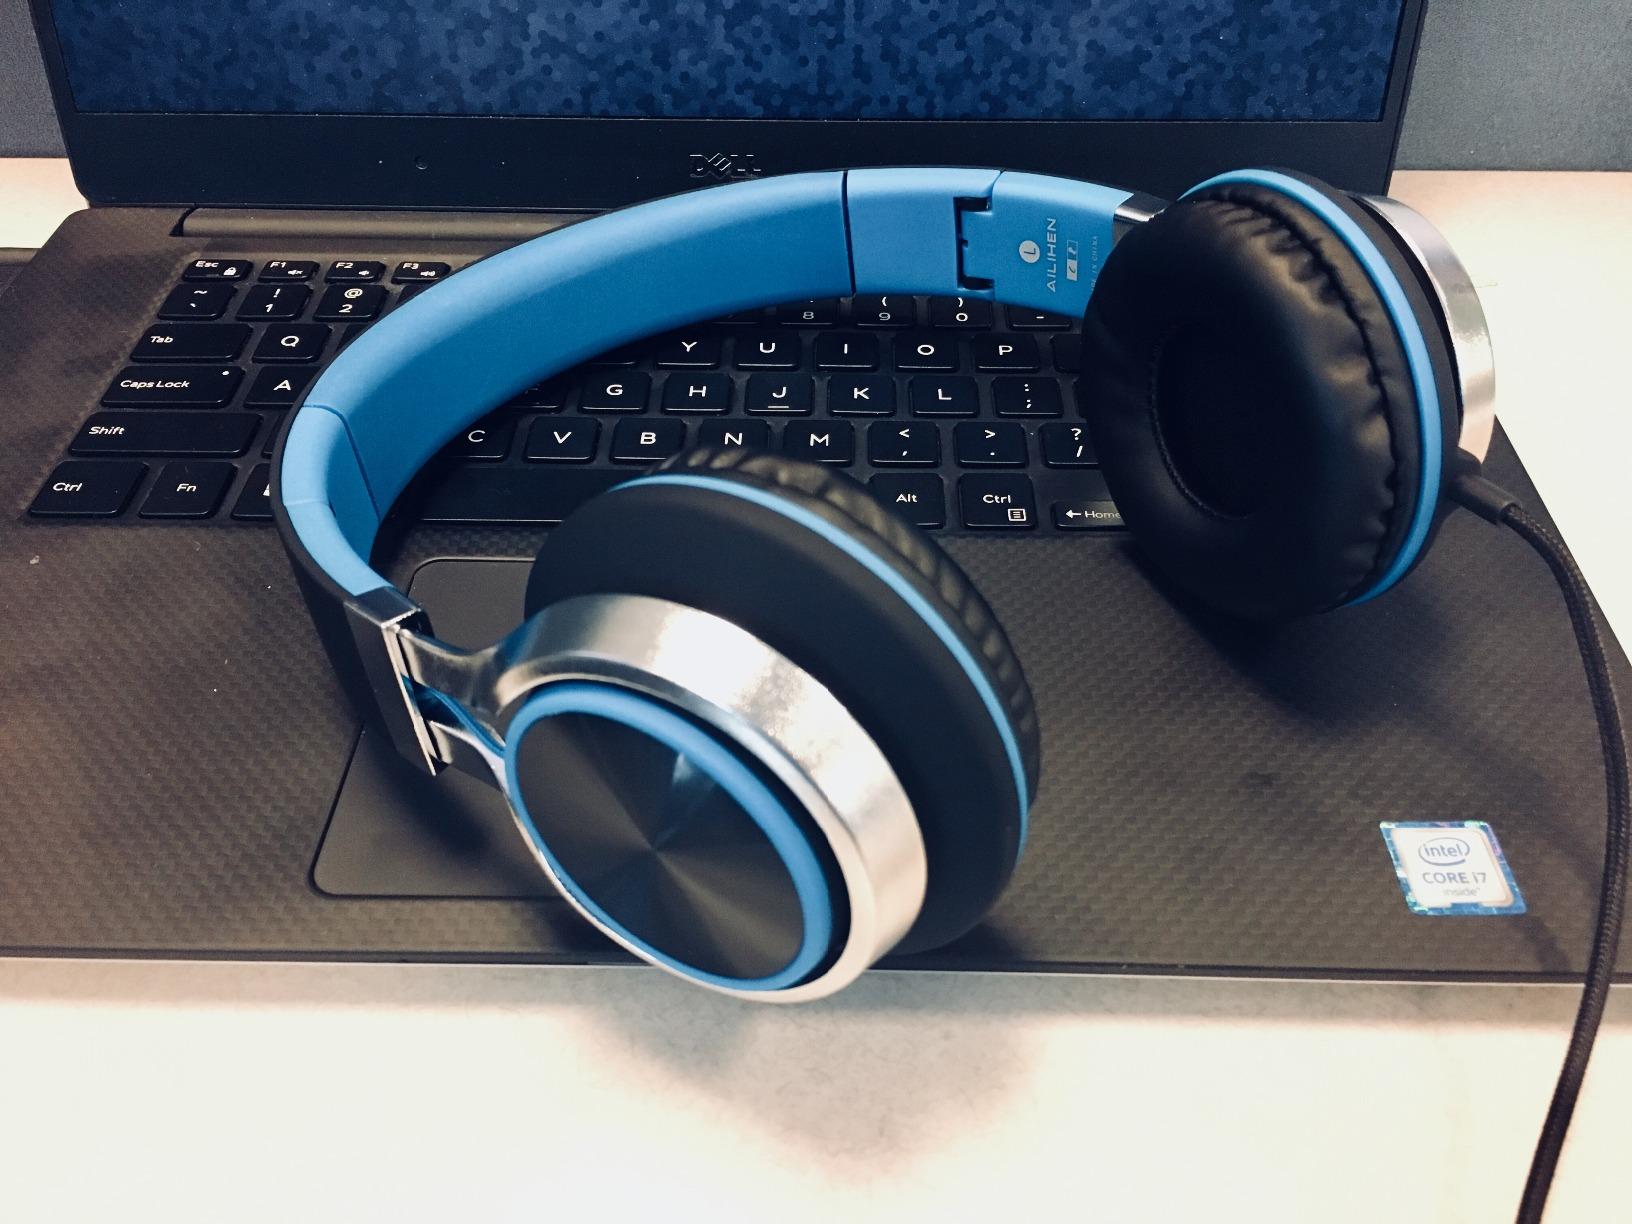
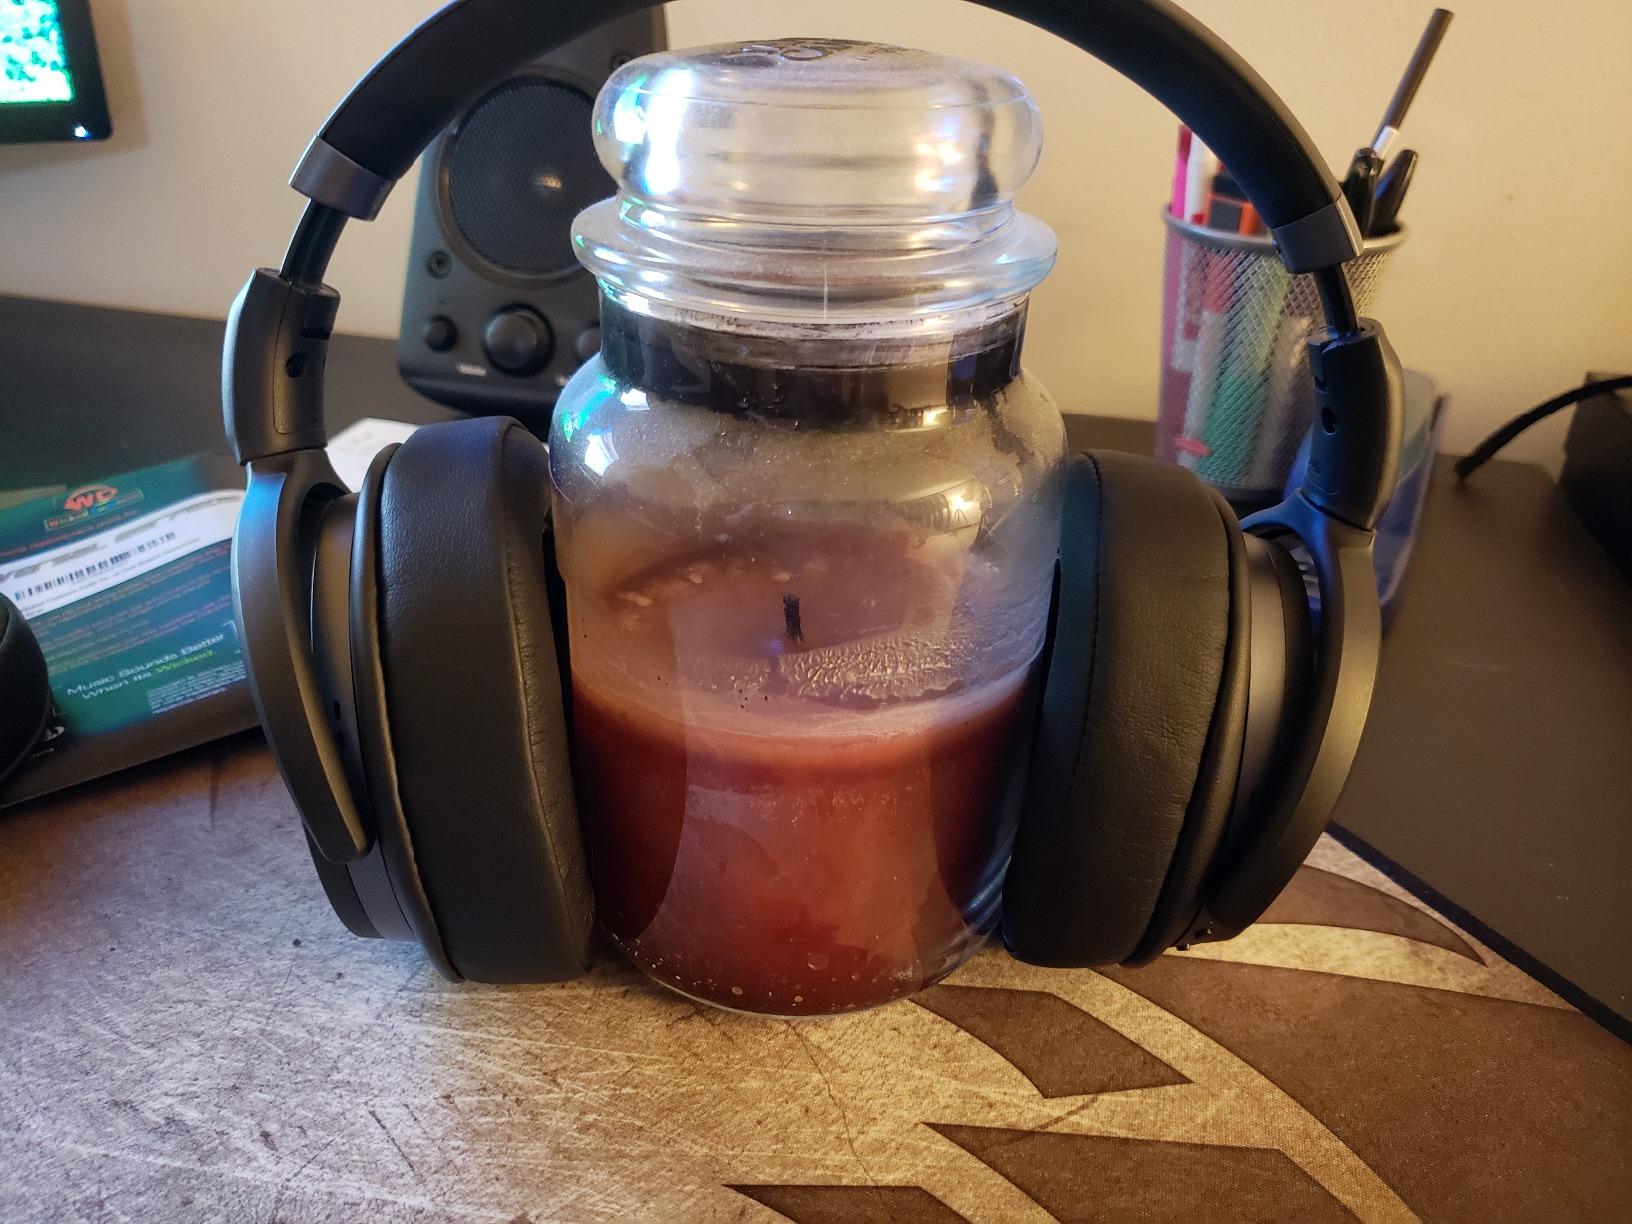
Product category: headphones
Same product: no